Zeb Noland

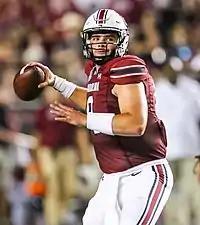
Noland with South Carolina in 2021

Zebuliah Noland (born August 16, 1997) is an American college football coach and former quarterback. He is the quarterbacks coach for Murray State University, a position he has held since 2024. He played college football for the Iowa State Cyclones, North Dakota State Bison, and South Carolina Gamecocks. He drew media attention upon being added to the Gamecocks roster, where he was named their starting quarterback, despite being a graduate assistant with the team.